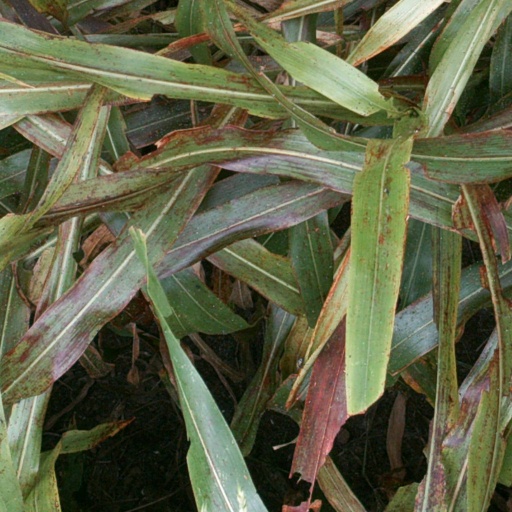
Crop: sorghum